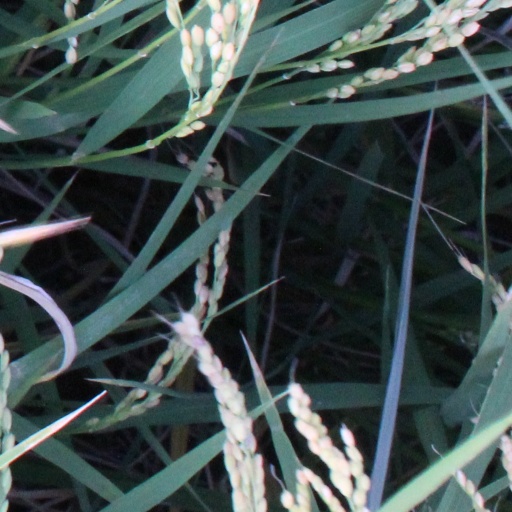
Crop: rice